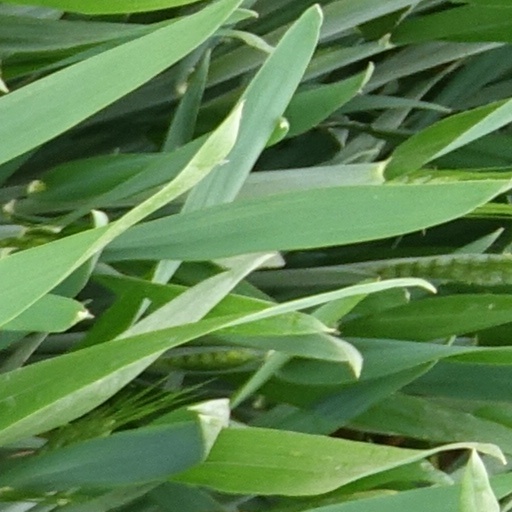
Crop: wheat